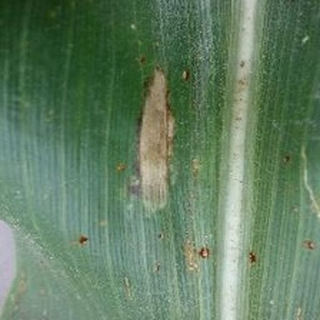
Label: corn_northern_leaf_blight